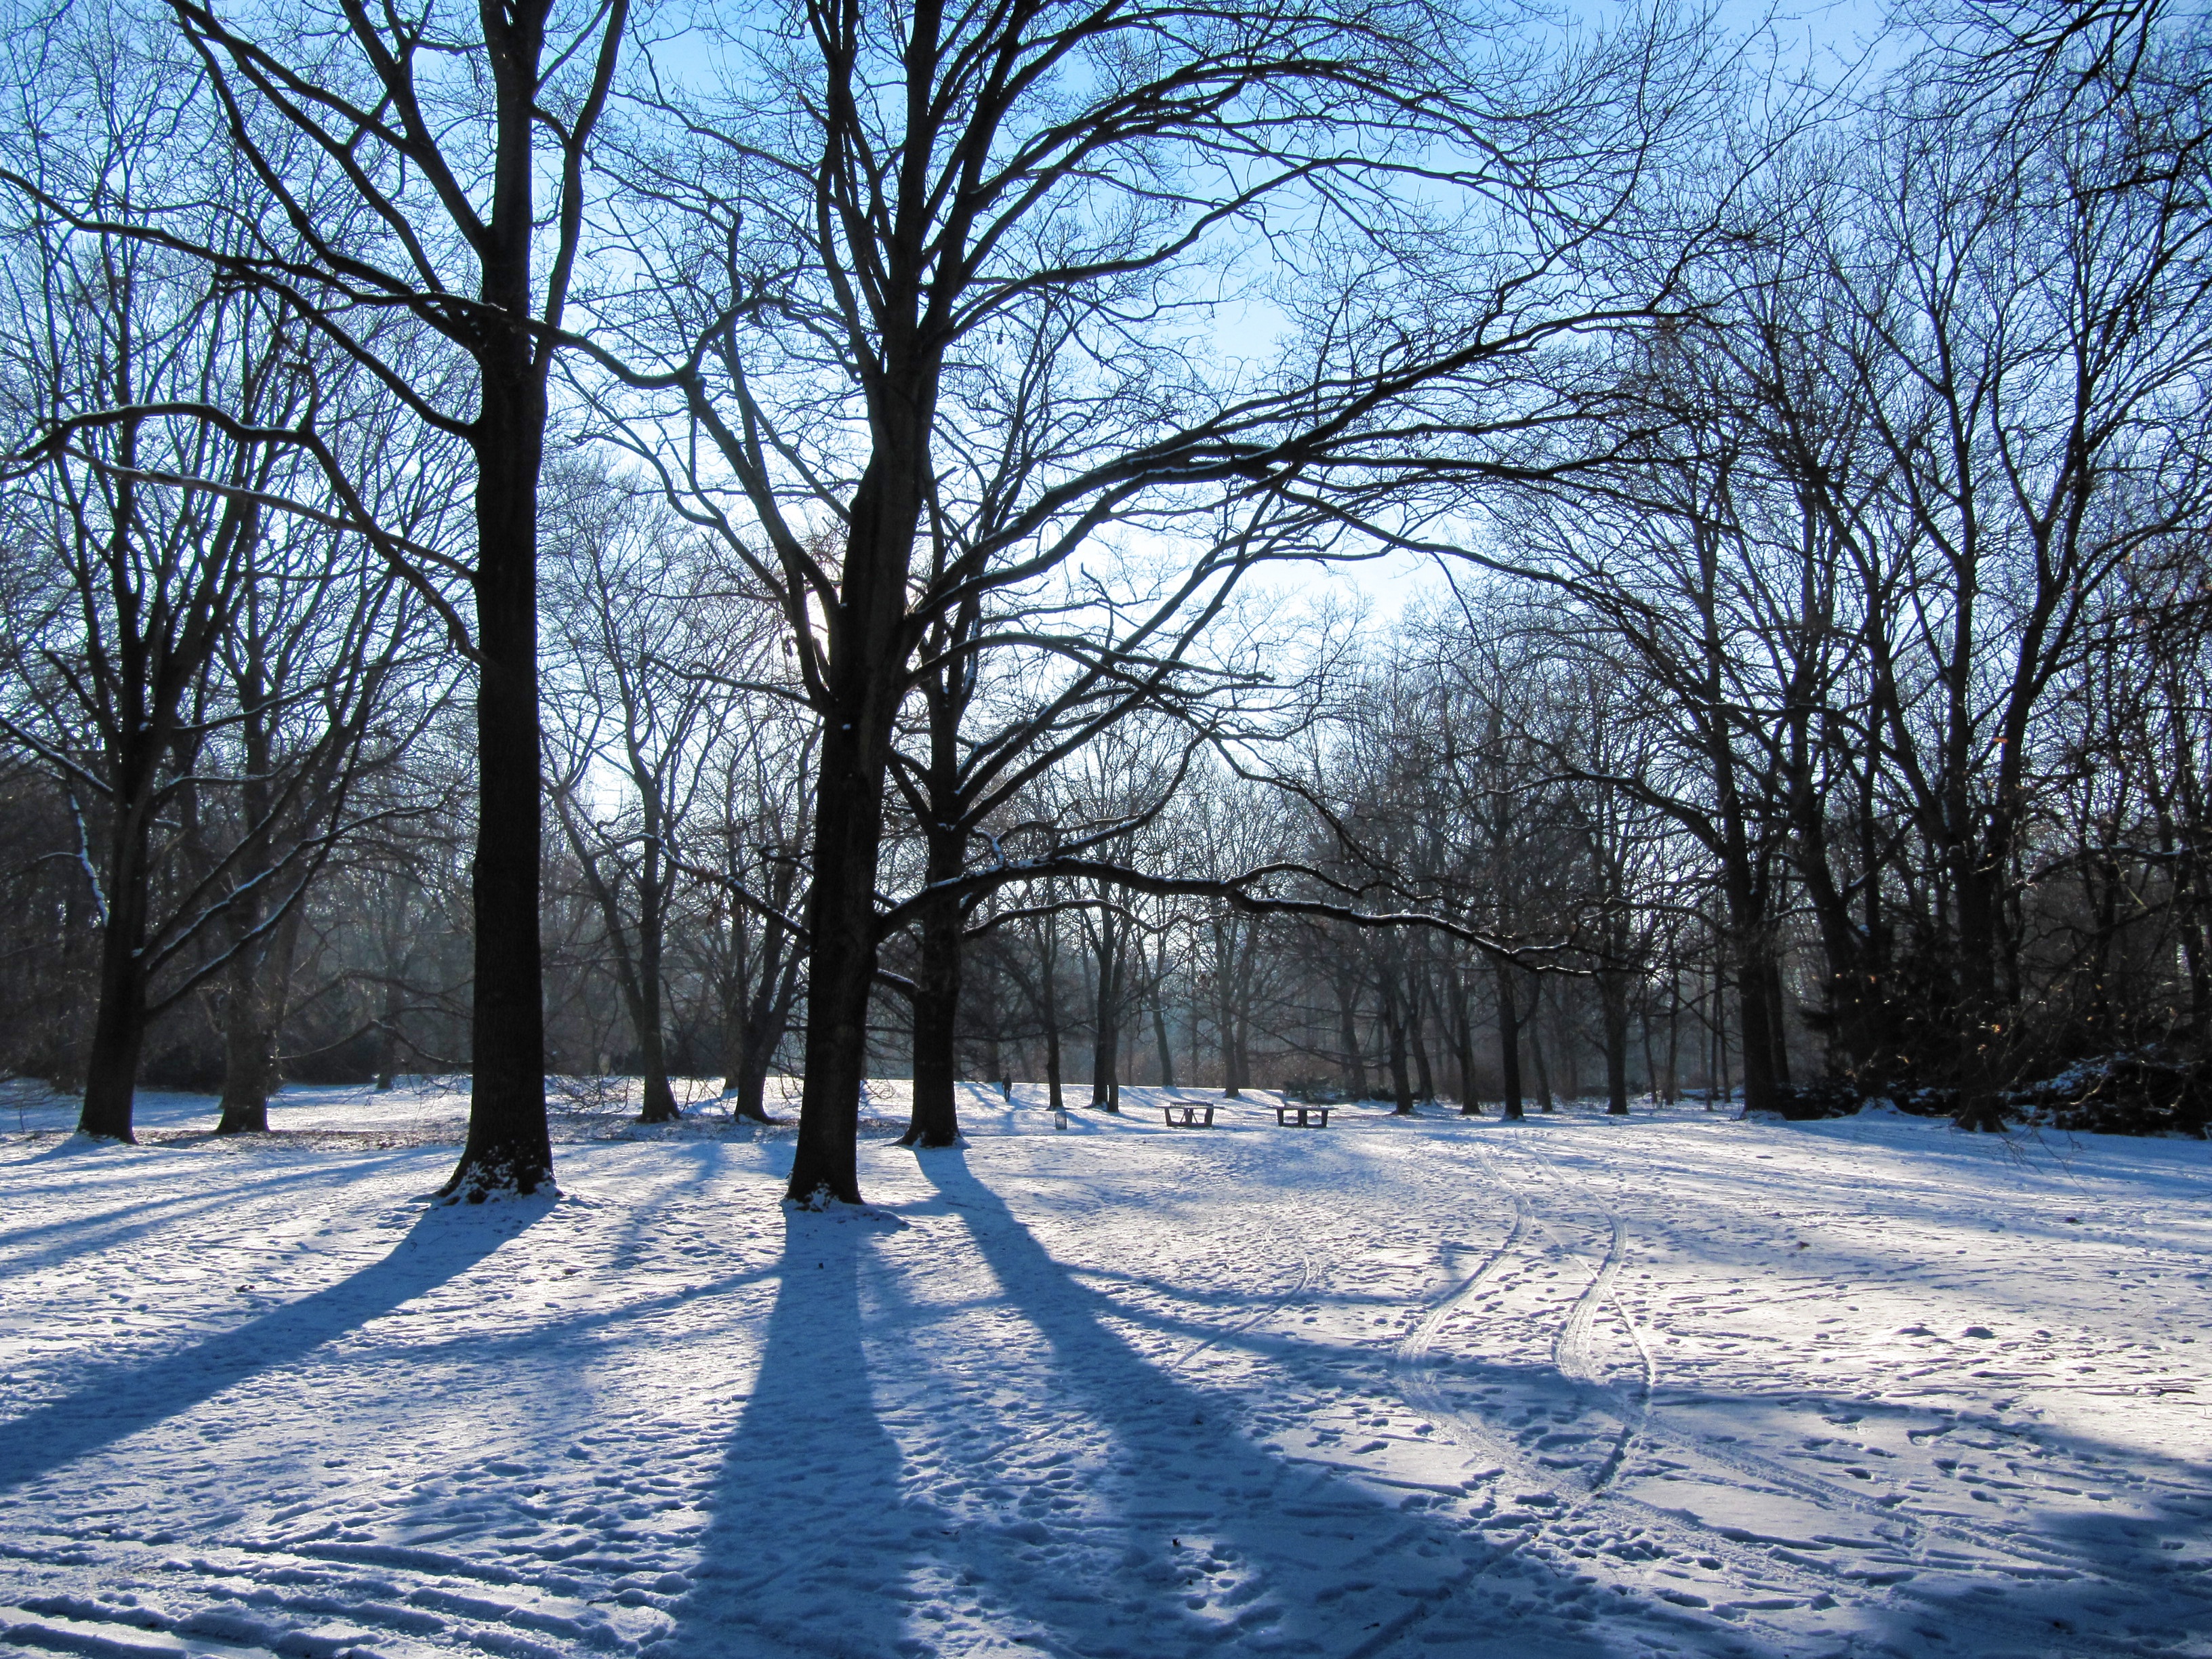
tree, forest, branch, snow, winter, sunlight, frost, ice, park, weather, snowy, season, trees, berlin, mood, wintry, tiergarten, freezing, woody plant